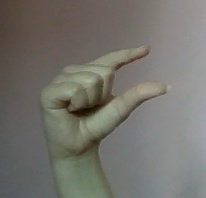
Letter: dal